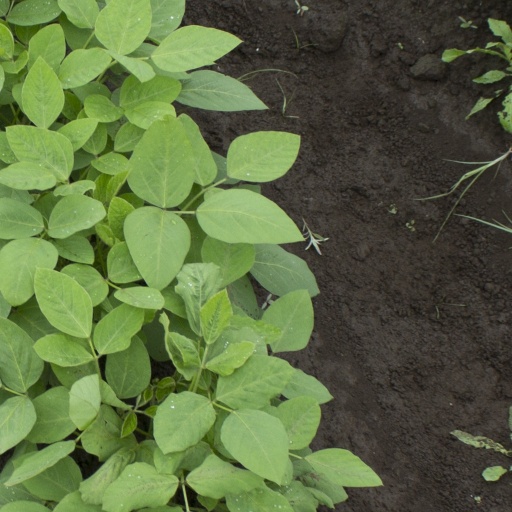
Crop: soybean